Gonzalo Marín 61

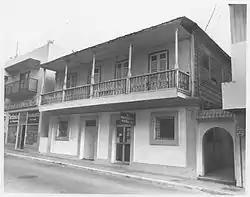
View of the building in 1987.

Gonzalo Marín 61 (also known as the Abreu Residence) is a historic building located in the historic and administrative center of Arecibo, Puerto Rico. It was added to the United States National Register of Historic Places on October 19, 1986, and to the Puerto Rico Register of Historic Sites and Zones in 2000. Although an exact date of construction cannot be determined, based on historic photographs of the area, it can be said that the structure already existed on this lot by 1860. The historic building is currently abandoned.